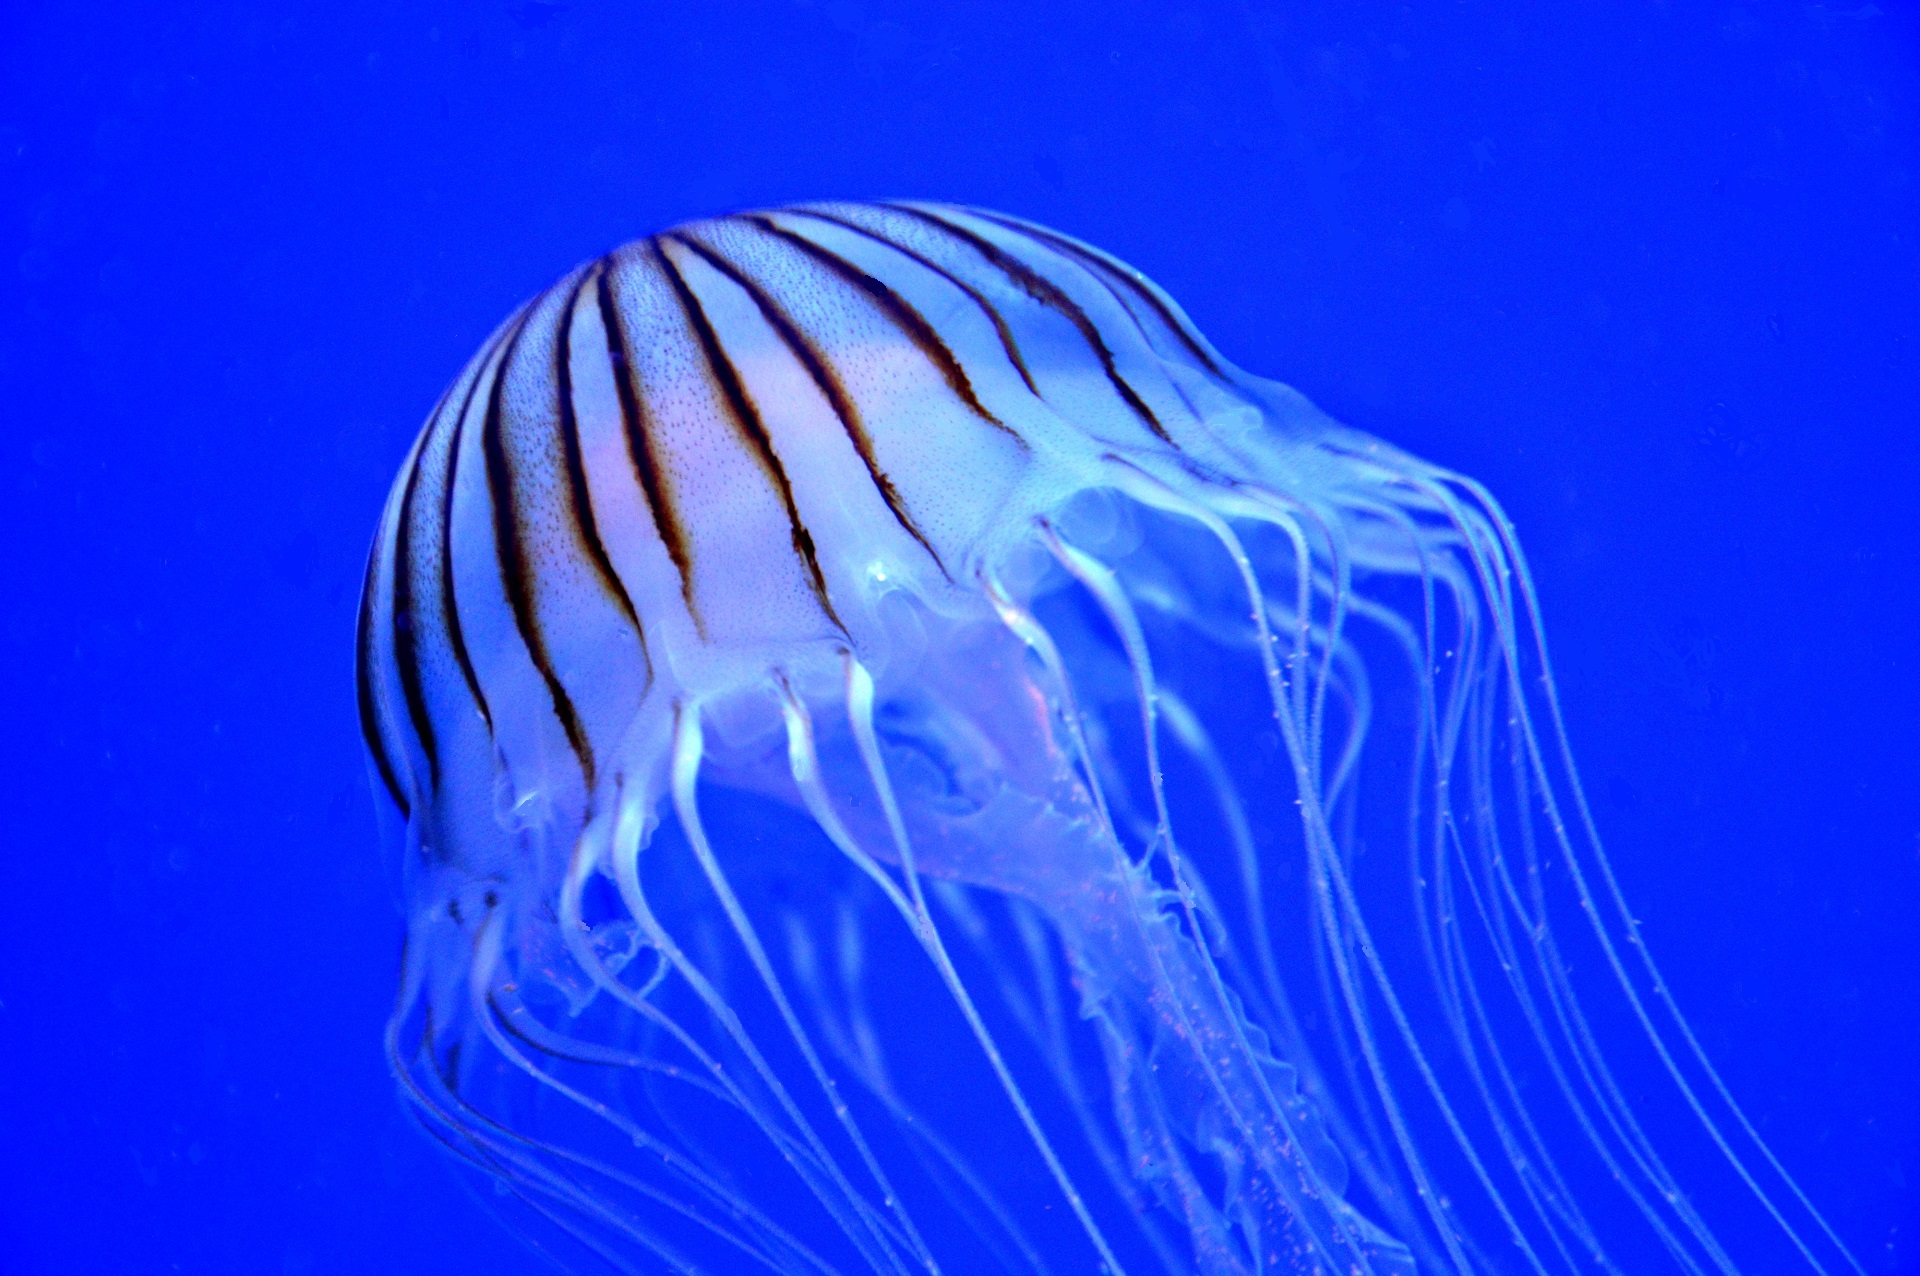
sea, nature, ocean, wildlife, underwater, biology, jellyfish, swimming, invertebrate, living, cnidaria, marine, tentacles, undersea, organism, purple striped, free swimming, gelatinous, marine biology, marine invertebrates